Subaru SVX

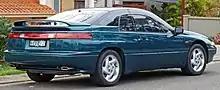
Rear view of the SVX (Australia; 1997)

Sales of the SVX reached 14,257 in the United States and a total of 24,379 worldwide. 2,478 SVXs were sold in Europe (of which 951 went to Switzerland, 854 to Germany, and 60 to France). Roughly 7,000 of all SVXs sold were right-hand drive models. Included in this number were the 249 vehicles sold in Australia, at a cost between approx. A$73,000 to A$83,000. 5,884 units remained in Japan.